Mary Virginia Ellet Cabell

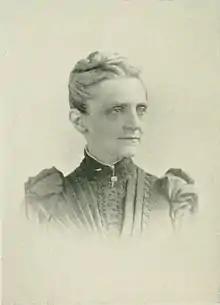
Mary Virginia Ellet Cabell, "A Woman of the Century"

Mary Cabell was one of 18 organizing members of the Daughters of the American Revolution on 11 October 1890. She presided over the first meeting and would continue to chair additional meetings and the 1st and 2nd Continental Congresses. The newly formed Society elected the First Lady of the United States, Caroline Scott Harrison as their inaugural President General and Harrison accepted on the condition that she would be more of a figurehead. Cabell was given the title Vice President Presiding and was charged with the practical running and administration of the DAR. When Harrison died in office on 25 Oct 1892, Cabell took over all responsibilities of the President General's office but did not take on the title. During the next election, Cabell turned down the nomination of DAR President General in favor of nominees with more prominent social standing.